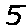
Label: 5